Joplin tornado

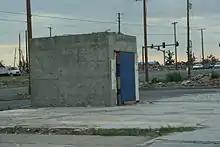
A safety deposit box vault seen after the tornado, having remained intact despite the destruction of the bank building that housed it.

The now massive and wedge-shaped tornado then crossed S. Schifferdecker Ave. at 5:38 p.m. CDT (22:38 UTC), producing its first area of EF4 damage only four minutes after touching down, as several small but well-built commercial buildings were flattened. One person was killed after they were ejected from their car as the tornado crossed the road. Further strengthening resulted in the tornado reaching EF5 intensity shortly afterwards. Consistent EF4 to EF5 damage was noted east of S. Schifferdecker Ave. and continued through most of southern Joplin. Numerous homes, businesses, and medical buildings were flattened in this area, with concrete walls collapsed and crushed into the foundations. A large steel-reinforced step and floor structure leading to a completely destroyed medical building was "deflected upward several inches and cracked". Steel trusses from some of the buildings were "rolled up like paper", and deformation or twisting of the main support beams was noted. Multiple vehicles were thrown and mangled or wrapped around trees nearby. Several 300-pound concrete parking stops anchored with rebar were torn from a parking lot in this area and thrown up to away. Iowa State University wind engineer Partha Sarkar calculated the force needed to remove the parking stops from the lot and found that winds exceeding would have been required.